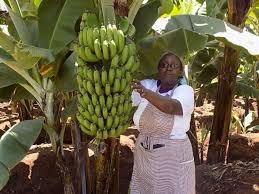
Kuna mwanamke mmoja aliyeshikilia ndizi. Kwa kweli huyu lazima ni mkulima. Mkulima wa ndizi amevalia miwani. Amejihami kweli katika shughuli yake ya ukulima.